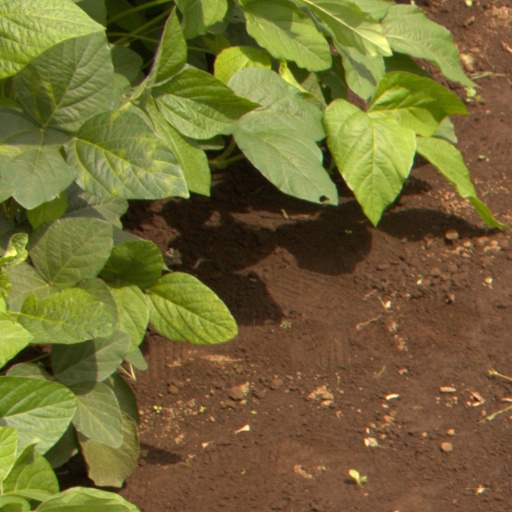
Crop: soybean